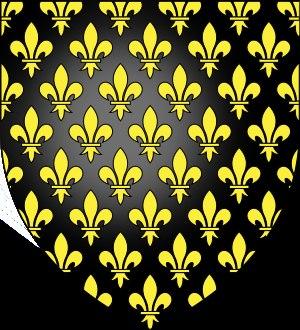
La chartreuse du Liget est un ancien monastère de chartreux, sis à Chemillé-sur-Indrois, dans le département français d'Indre-et-Loire en région Centre-Val de Loire.
La Corroirie est un fief féodal fortifié, dépendant de la chartreuse du Liget toute proche, sur la commune de Chemillé-sur-Indrois, dans le département français d'Indre-et-Loire en région Centre-Val de Loire.